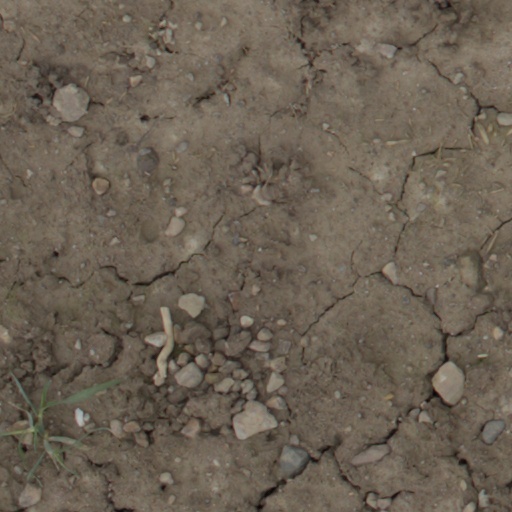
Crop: wheat